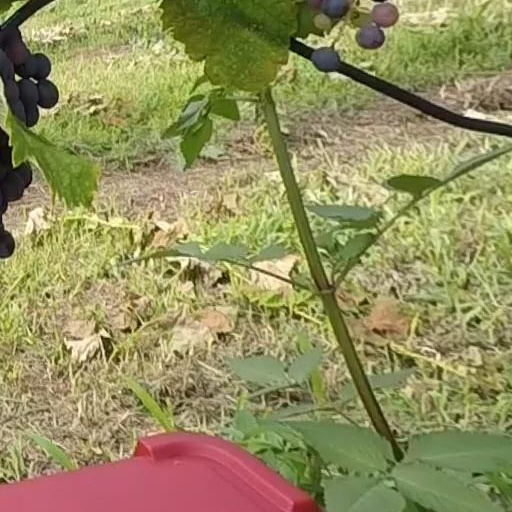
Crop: grape